Citrus glauca

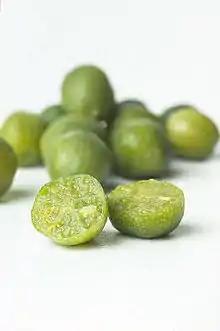
The Australian Outback lime, a selected cultivar

Citrus glauca, commonly known as the desert lime, is a thorny shrub or small tree native to Queensland, New South Wales, and South Australia. The 1889 book "The Useful Native Plants of Australia" records the common names native kumquat and desert lemon.